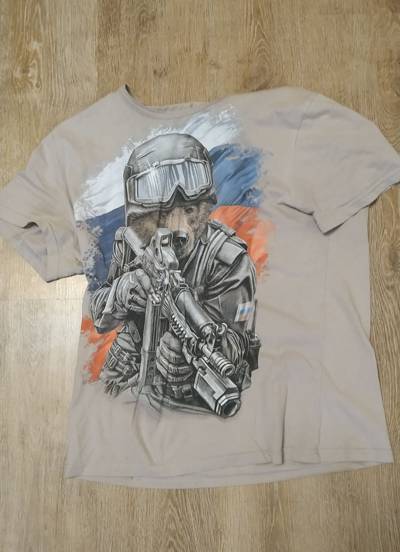
Waste category: clothes